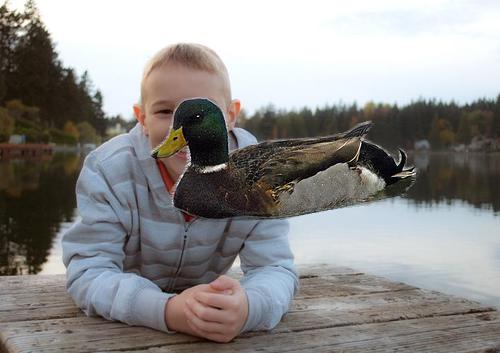
Bird species: Mallard
Bird type: waterbird
Background: water